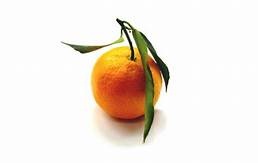
Label: mandarine